Bessie Coleman

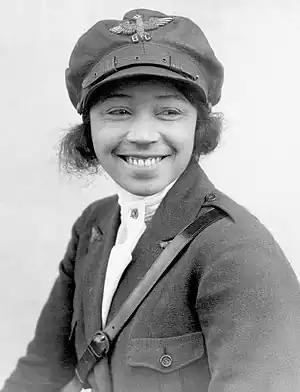
Coleman in 1923

Elizabeth Coleman (January 26, 1892April 30, 1926) was an early American civil aviator. She was the first African-American woman and first Native American to hold a pilot license, and is the earliest known Black person to earn an international pilot's license. She earned her license from the "Fédération Aéronautique Internationale" on June 15, 1921.